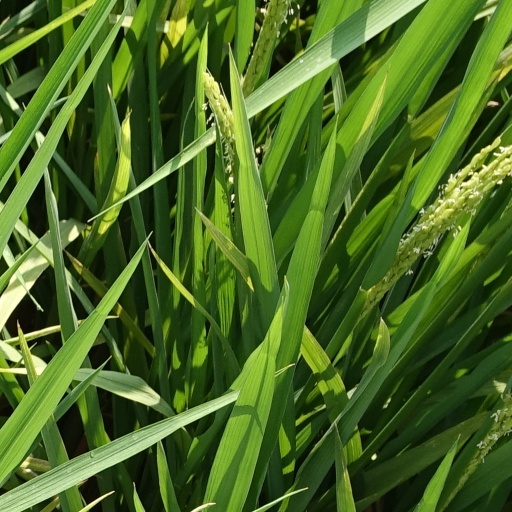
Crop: rice